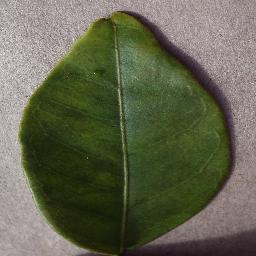
Label: Orange___Haunglongbing_(Citrus_greening)